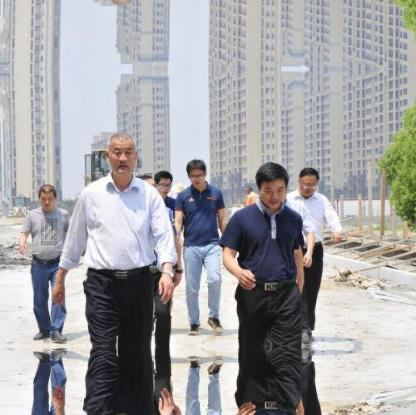
Objects in the image:
label: head
label: head
label: head
label: head
label: head
label: head